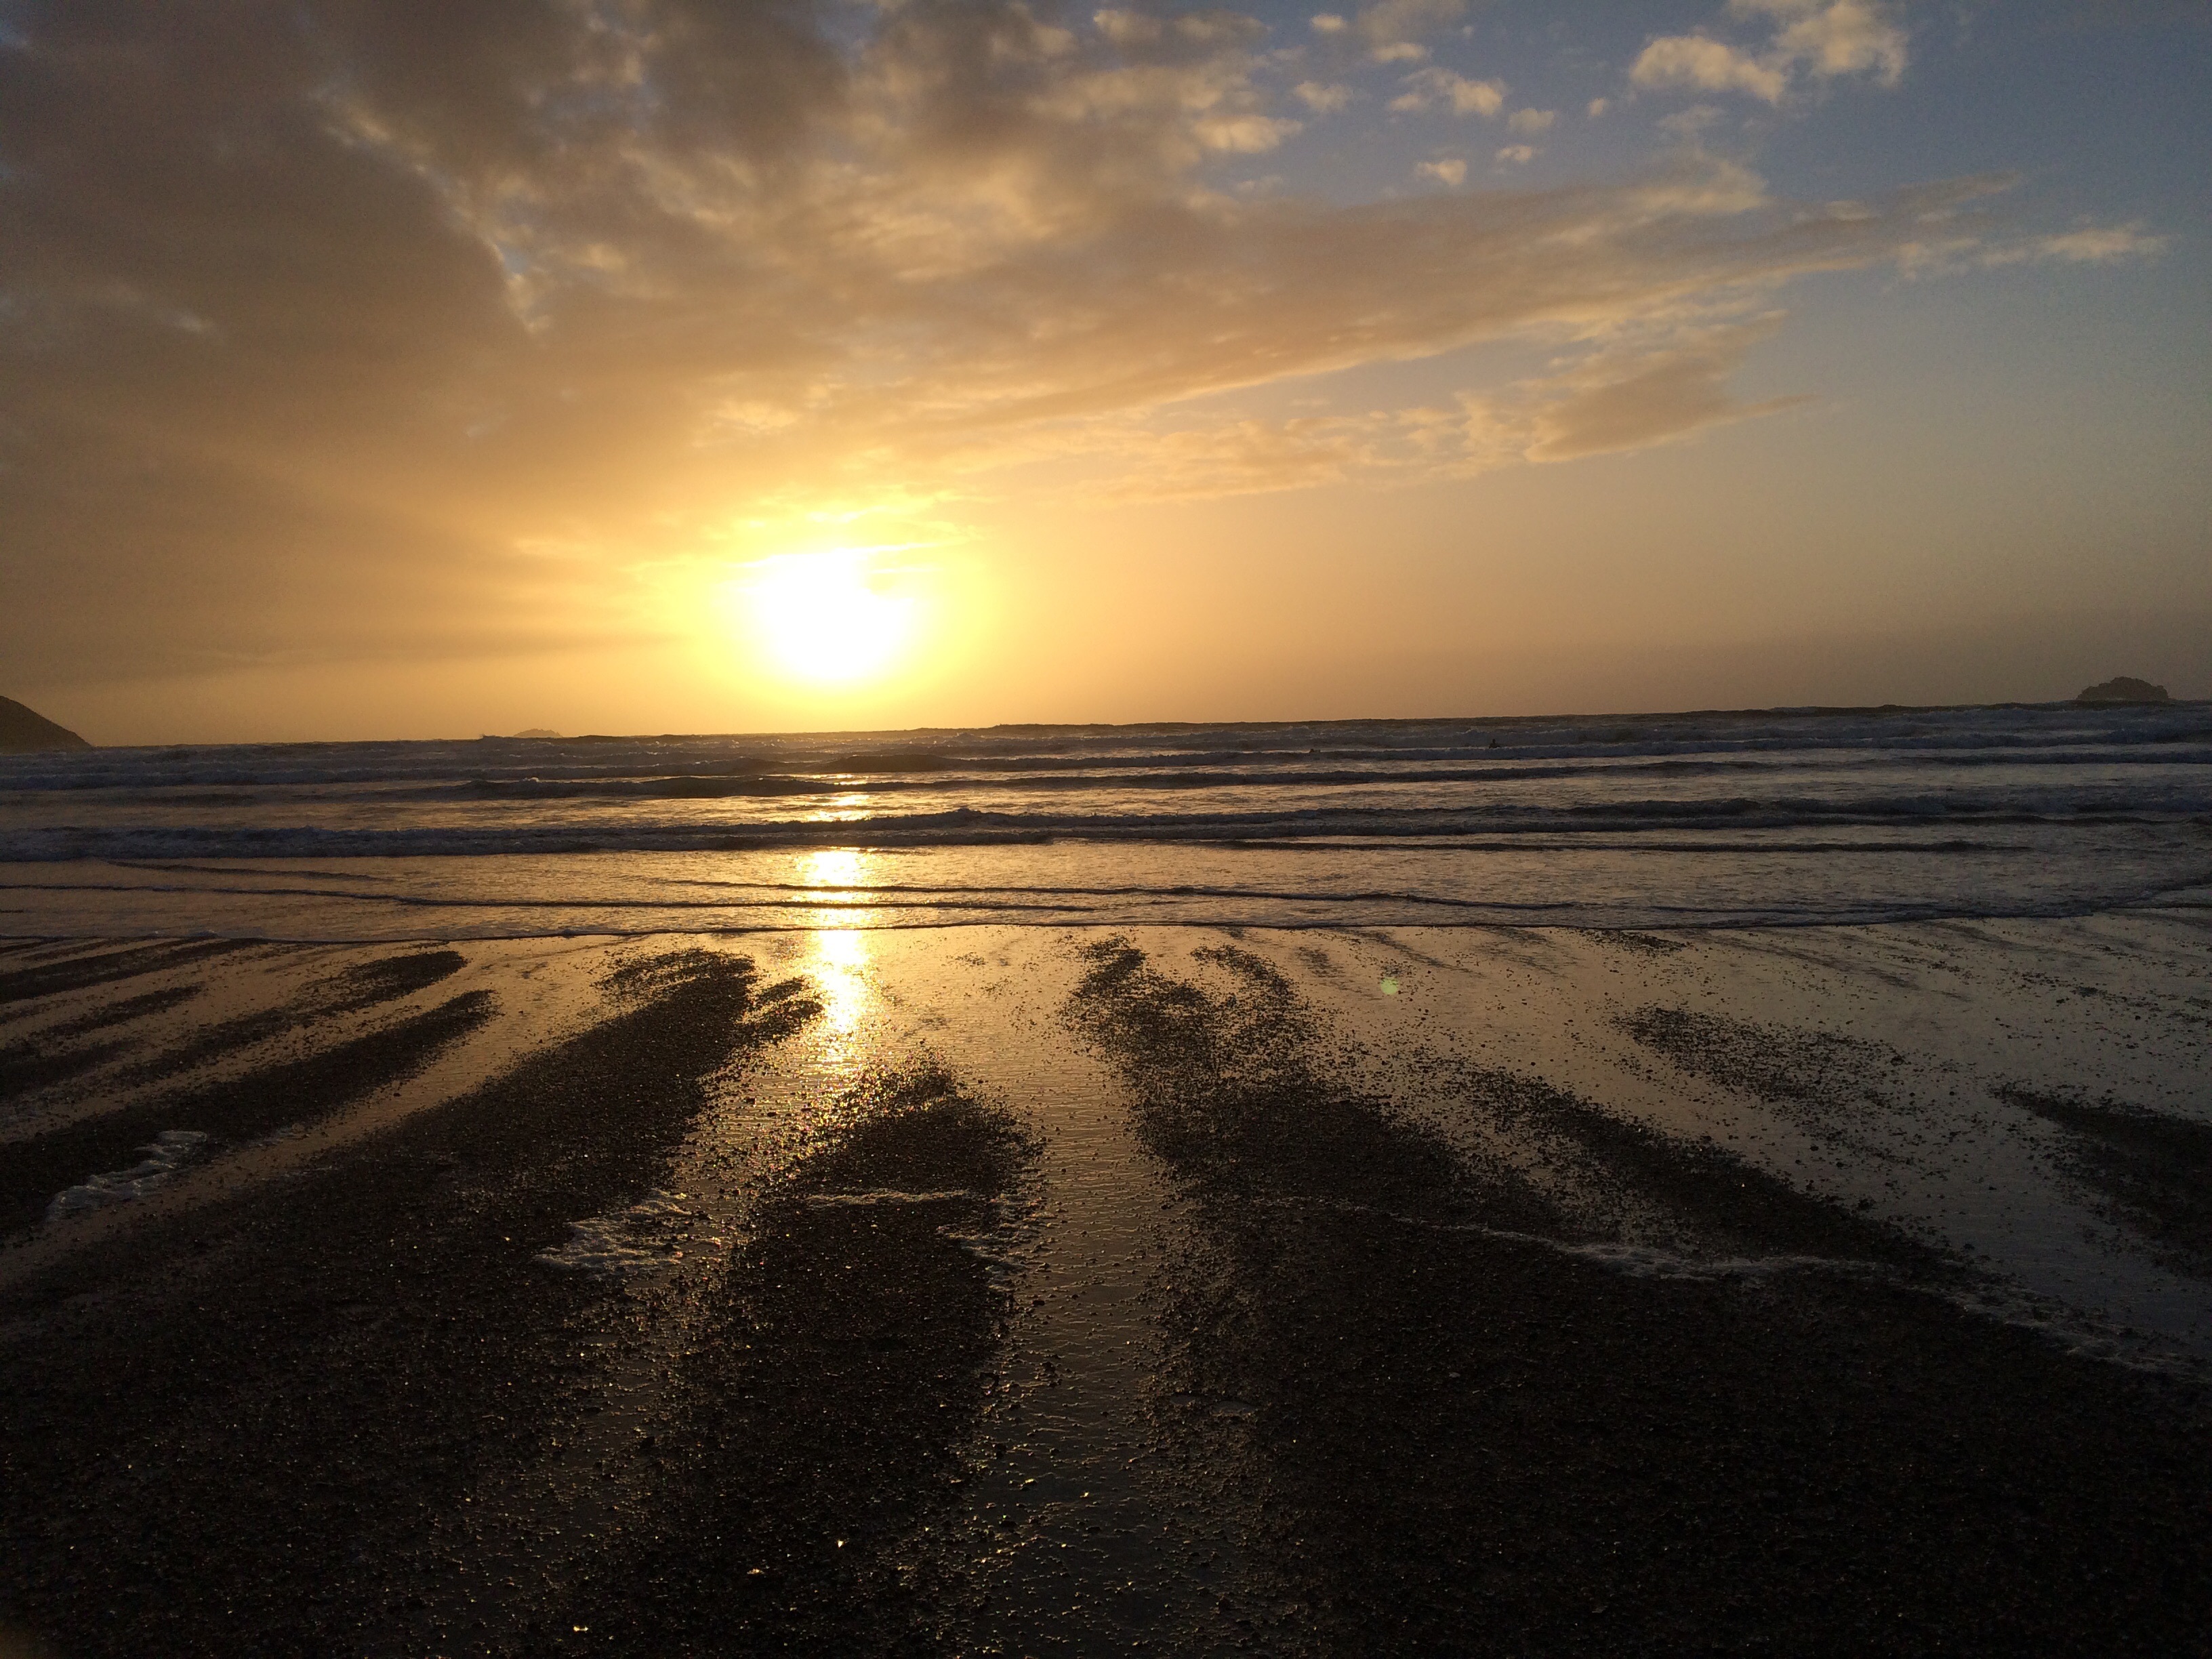
beach, sea, coast, sand, ocean, horizon, light, cloud, sky, sun, sunrise, sunset, sunlight, morning, shore, wave, dawn, dusk, evening, body of water, cornish, wind wave